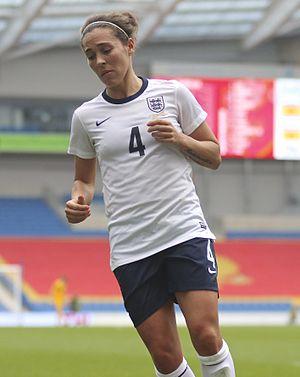
Fara Williams est une joueuse anglaise de football. Elle évolue au poste de milieu central pour l'Équipe d'Angleterre de football féminin et pour Reading.